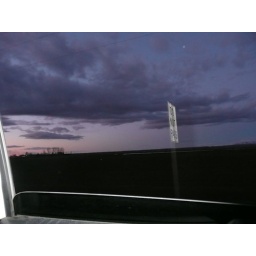
Alex worked very hard to miss the telephone poles in the shot, just in time to get the speed limit sign